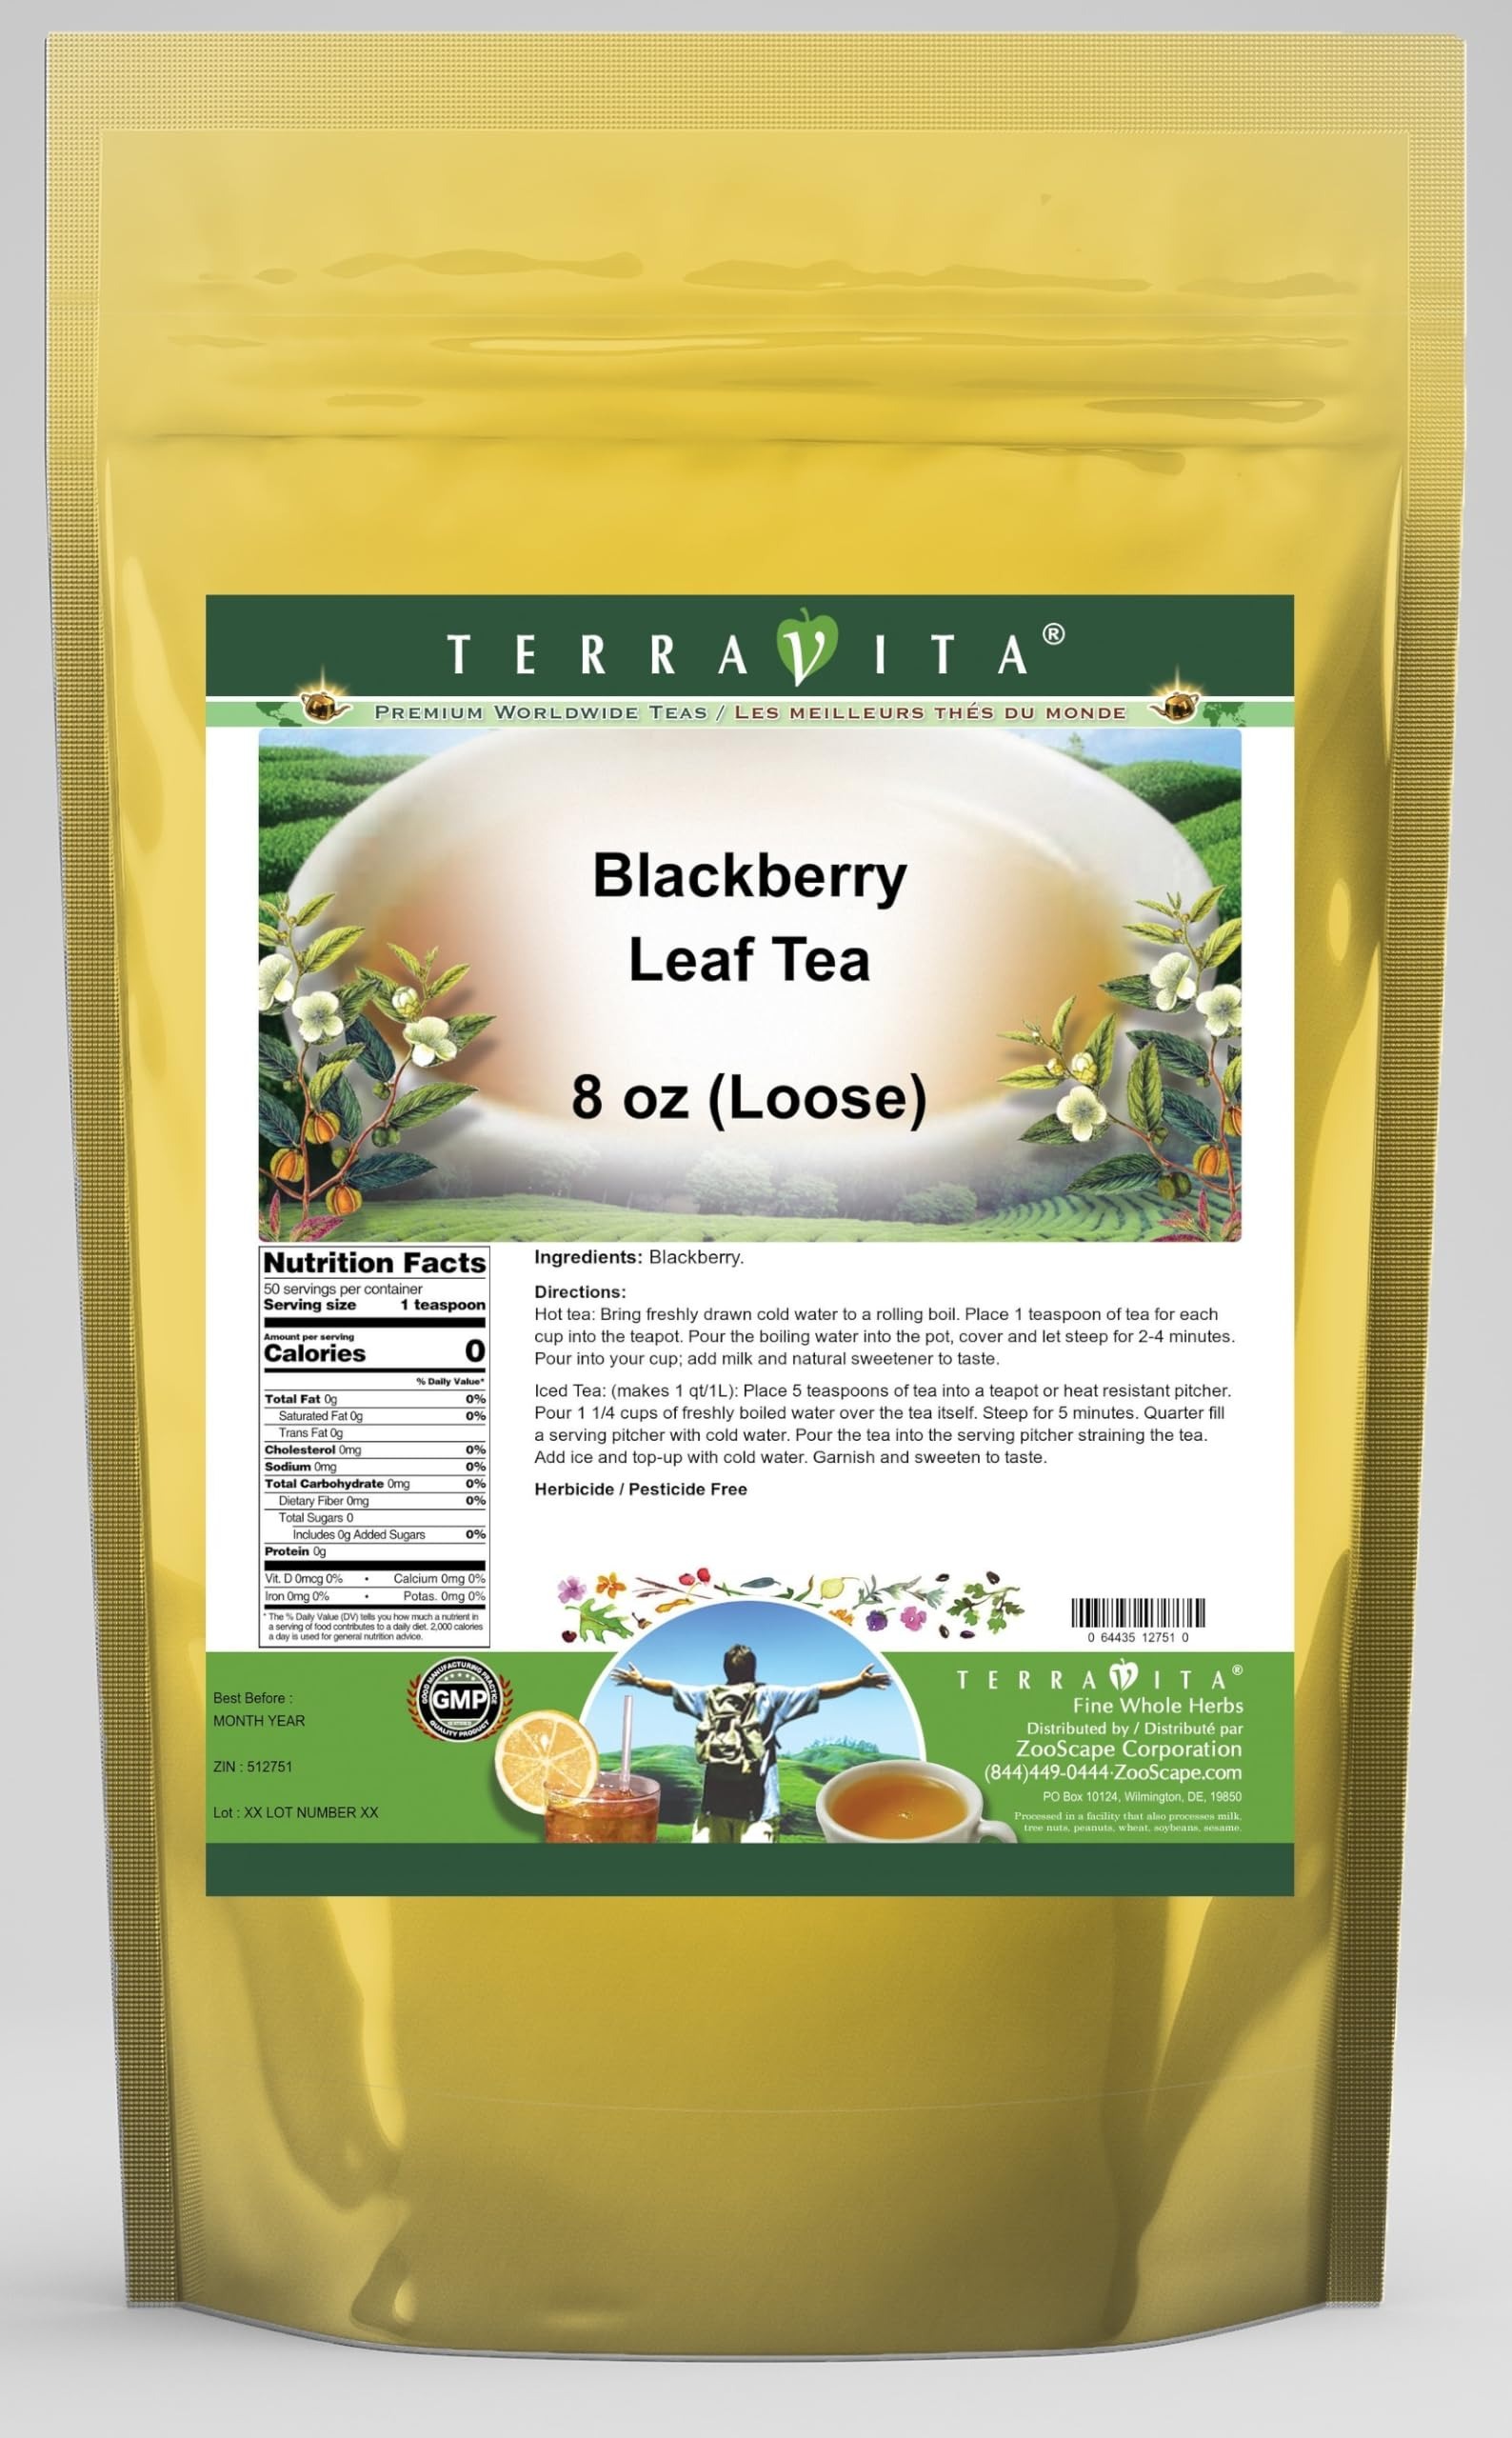
Item Name: Blackberry Leaf Tea (Loose) (8 oz, ZIN: 512751) - 3 Pack
Bullet Point 1: Blackberry Leaf Tea (Loose) (8 oz, ZIN: 512751)
Bullet Point 2: No fillers.
Bullet Point 3: Manufacturer: TerraVita
Bullet Point 4: Size: 8 oz
Bullet Point 5: Loose Leaf Herbal Tea - Packed in a convenient upright pouch!
Product Description: Blackberry Leaf Tea (Loose) (8 oz, ZIN: 512751)<BR><BR>Packaged in the United States in a GMP certified facility (Good Manufacturing Practice).<BR><BR>No fillers.<BR><BR>Manufacturer: TerraVita<BR><BR>Size: 8 oz<BR><BR>Loose Leaf Herbal Tea - Packed in a convenient upright pouch!<BR><BR>Ingredients: Blackberry
Value: 24.0
Unit: Ounce

Price: 60.07